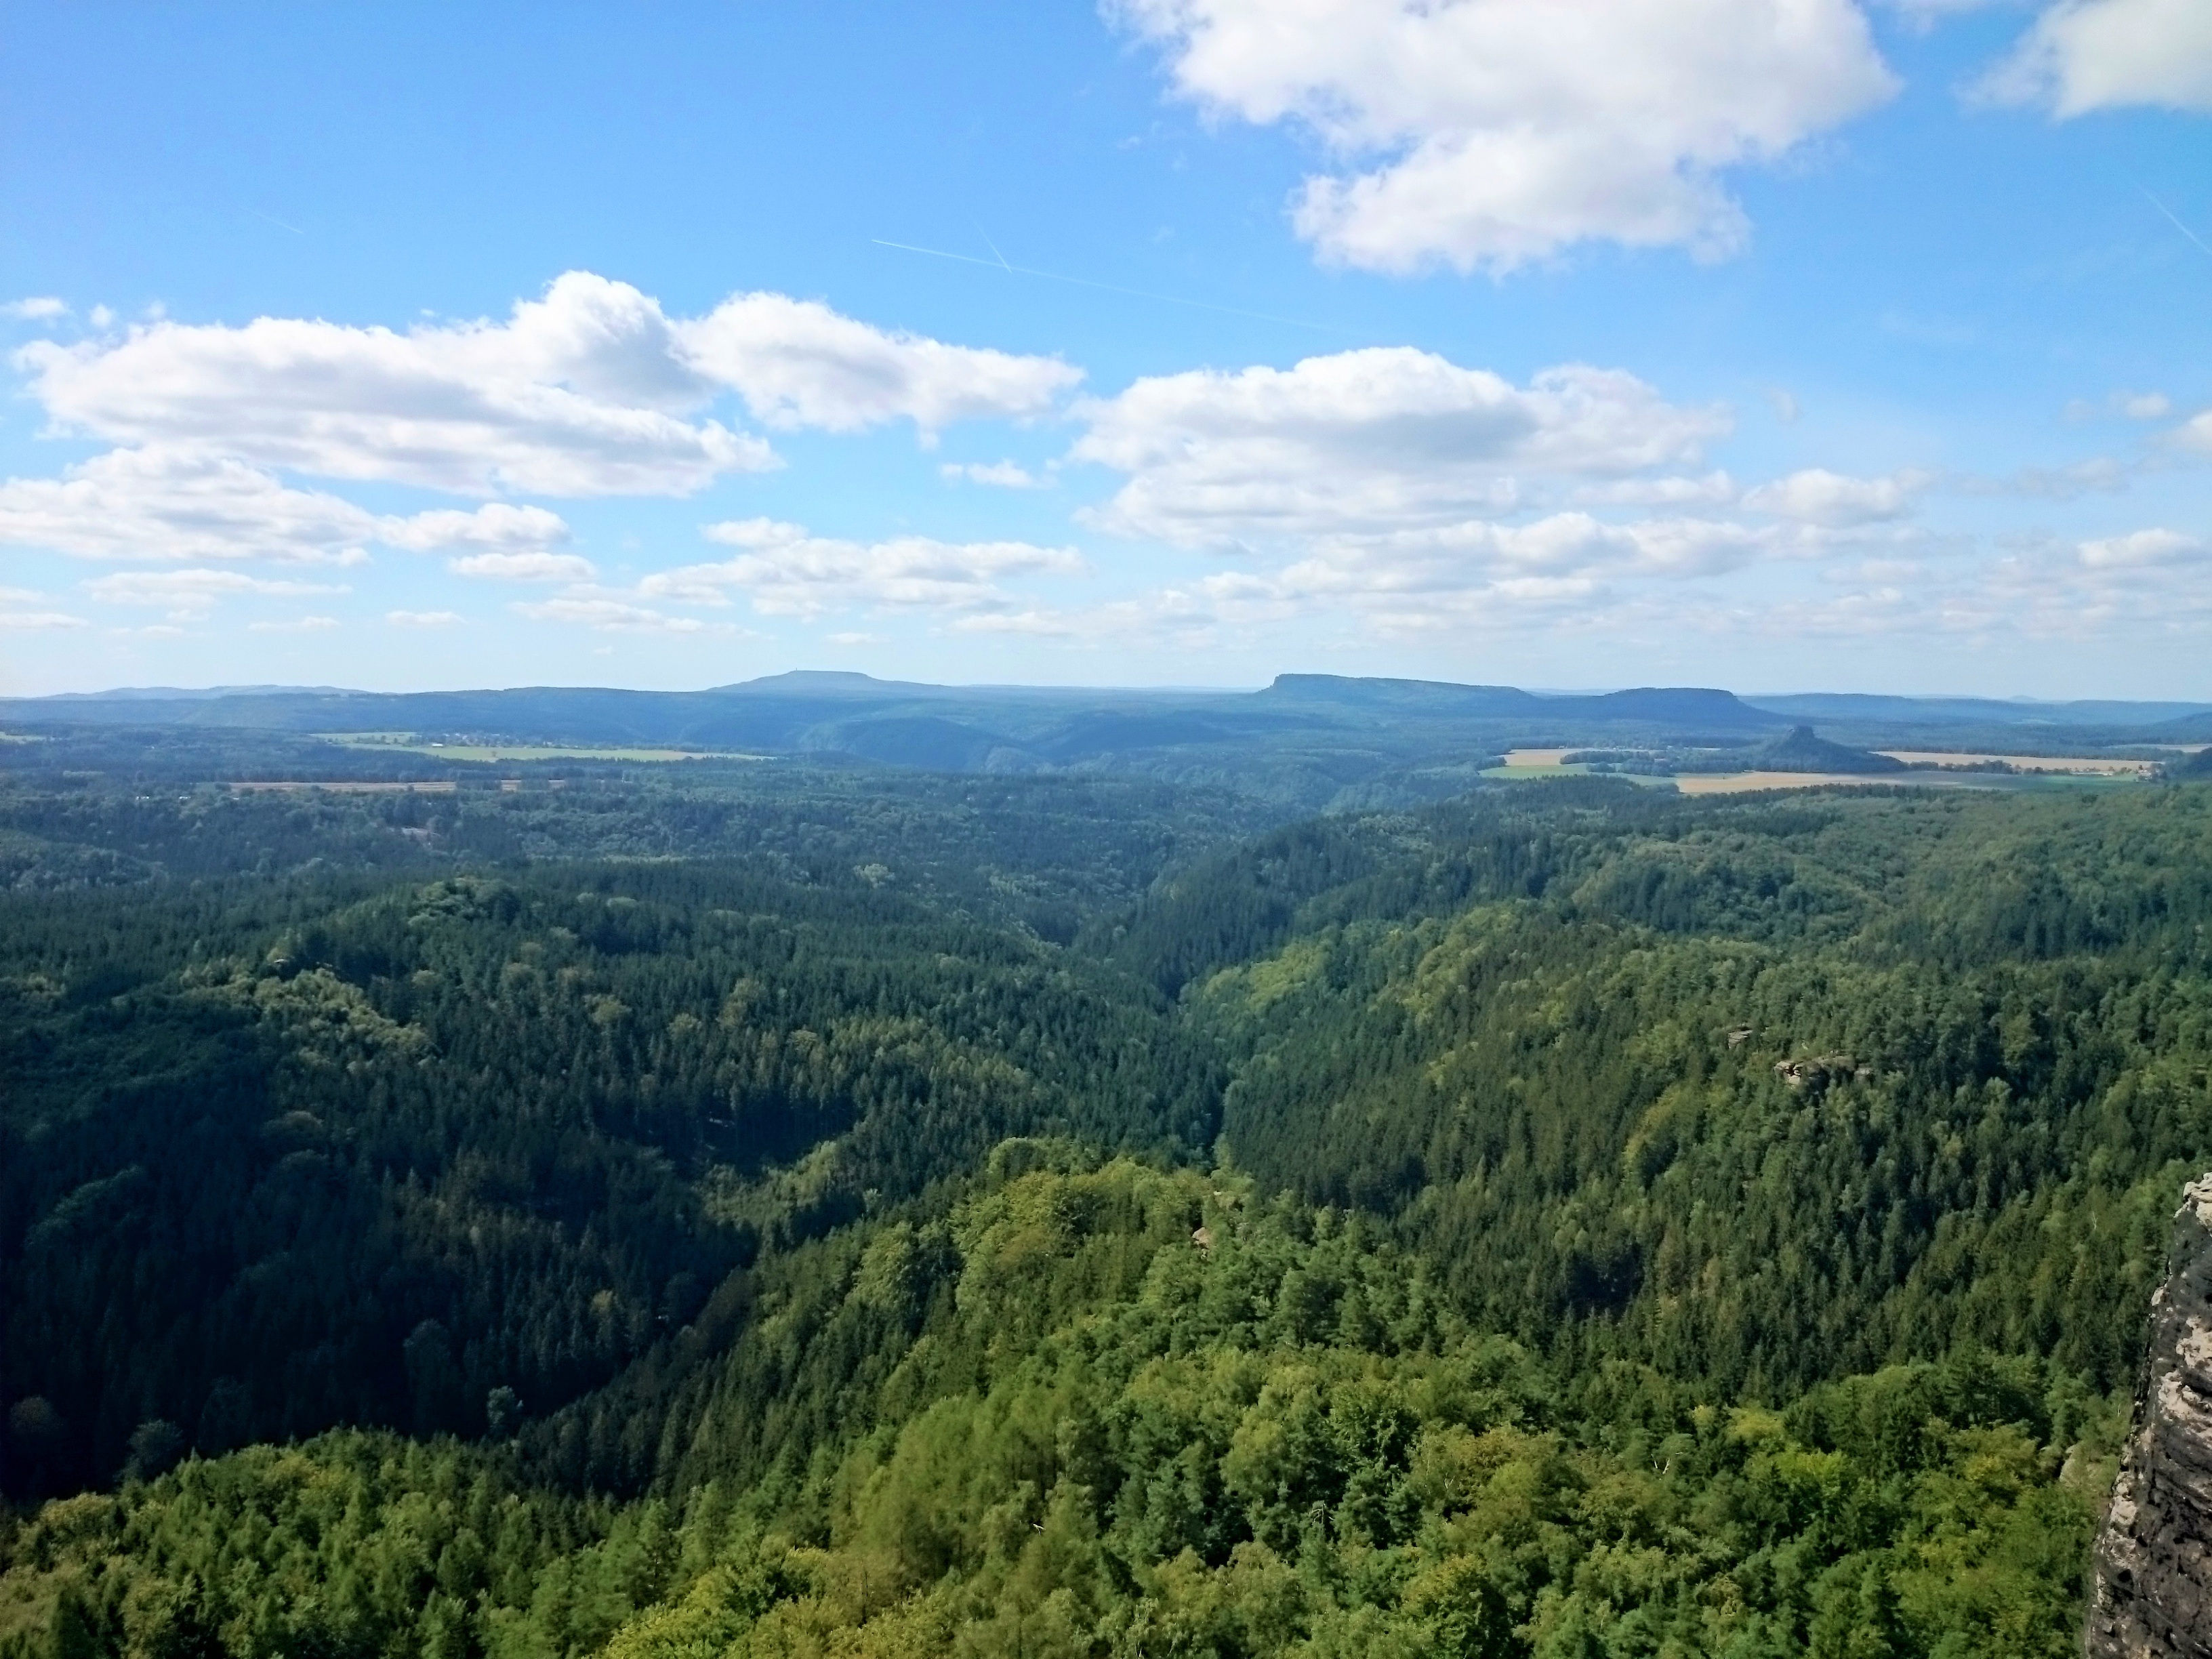
landscape, tree, nature, forest, wilderness, mountain, meadow, hill, view, valley, mountain range, panorama, travel, green, ridge, mountains, plateau, habitat, ecosystem, landform, czech switzerland, czech saxon switzerland, natural environment, geographical feature, mountainous landforms